Lunokhod 1

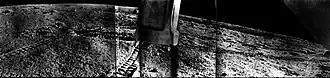
Lunokhod 1 panorama

The spacecraft soft-landed on the Moon in the Mare Imbrium ("Sea of Rains") on November 17 at 03:47 UTC. It landed in western Mare Imbrium, about 60 km south of the Promontorium Heraclides. The lander had dual ramps from which the payload, "Lunokhod 1", could descend to the lunar surface.